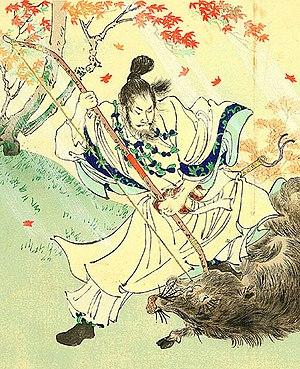
L'empereur Yūryaku est le vingtième-et-unième empereur du Japon, selon l'ordre traditionnel de la succession. Aucune date ferme ne peut être assignée pour son règne : la tradition lui attribue cependant des dates de vie de 418 ou 428 à 479 et situe son règne de 457 à 479.